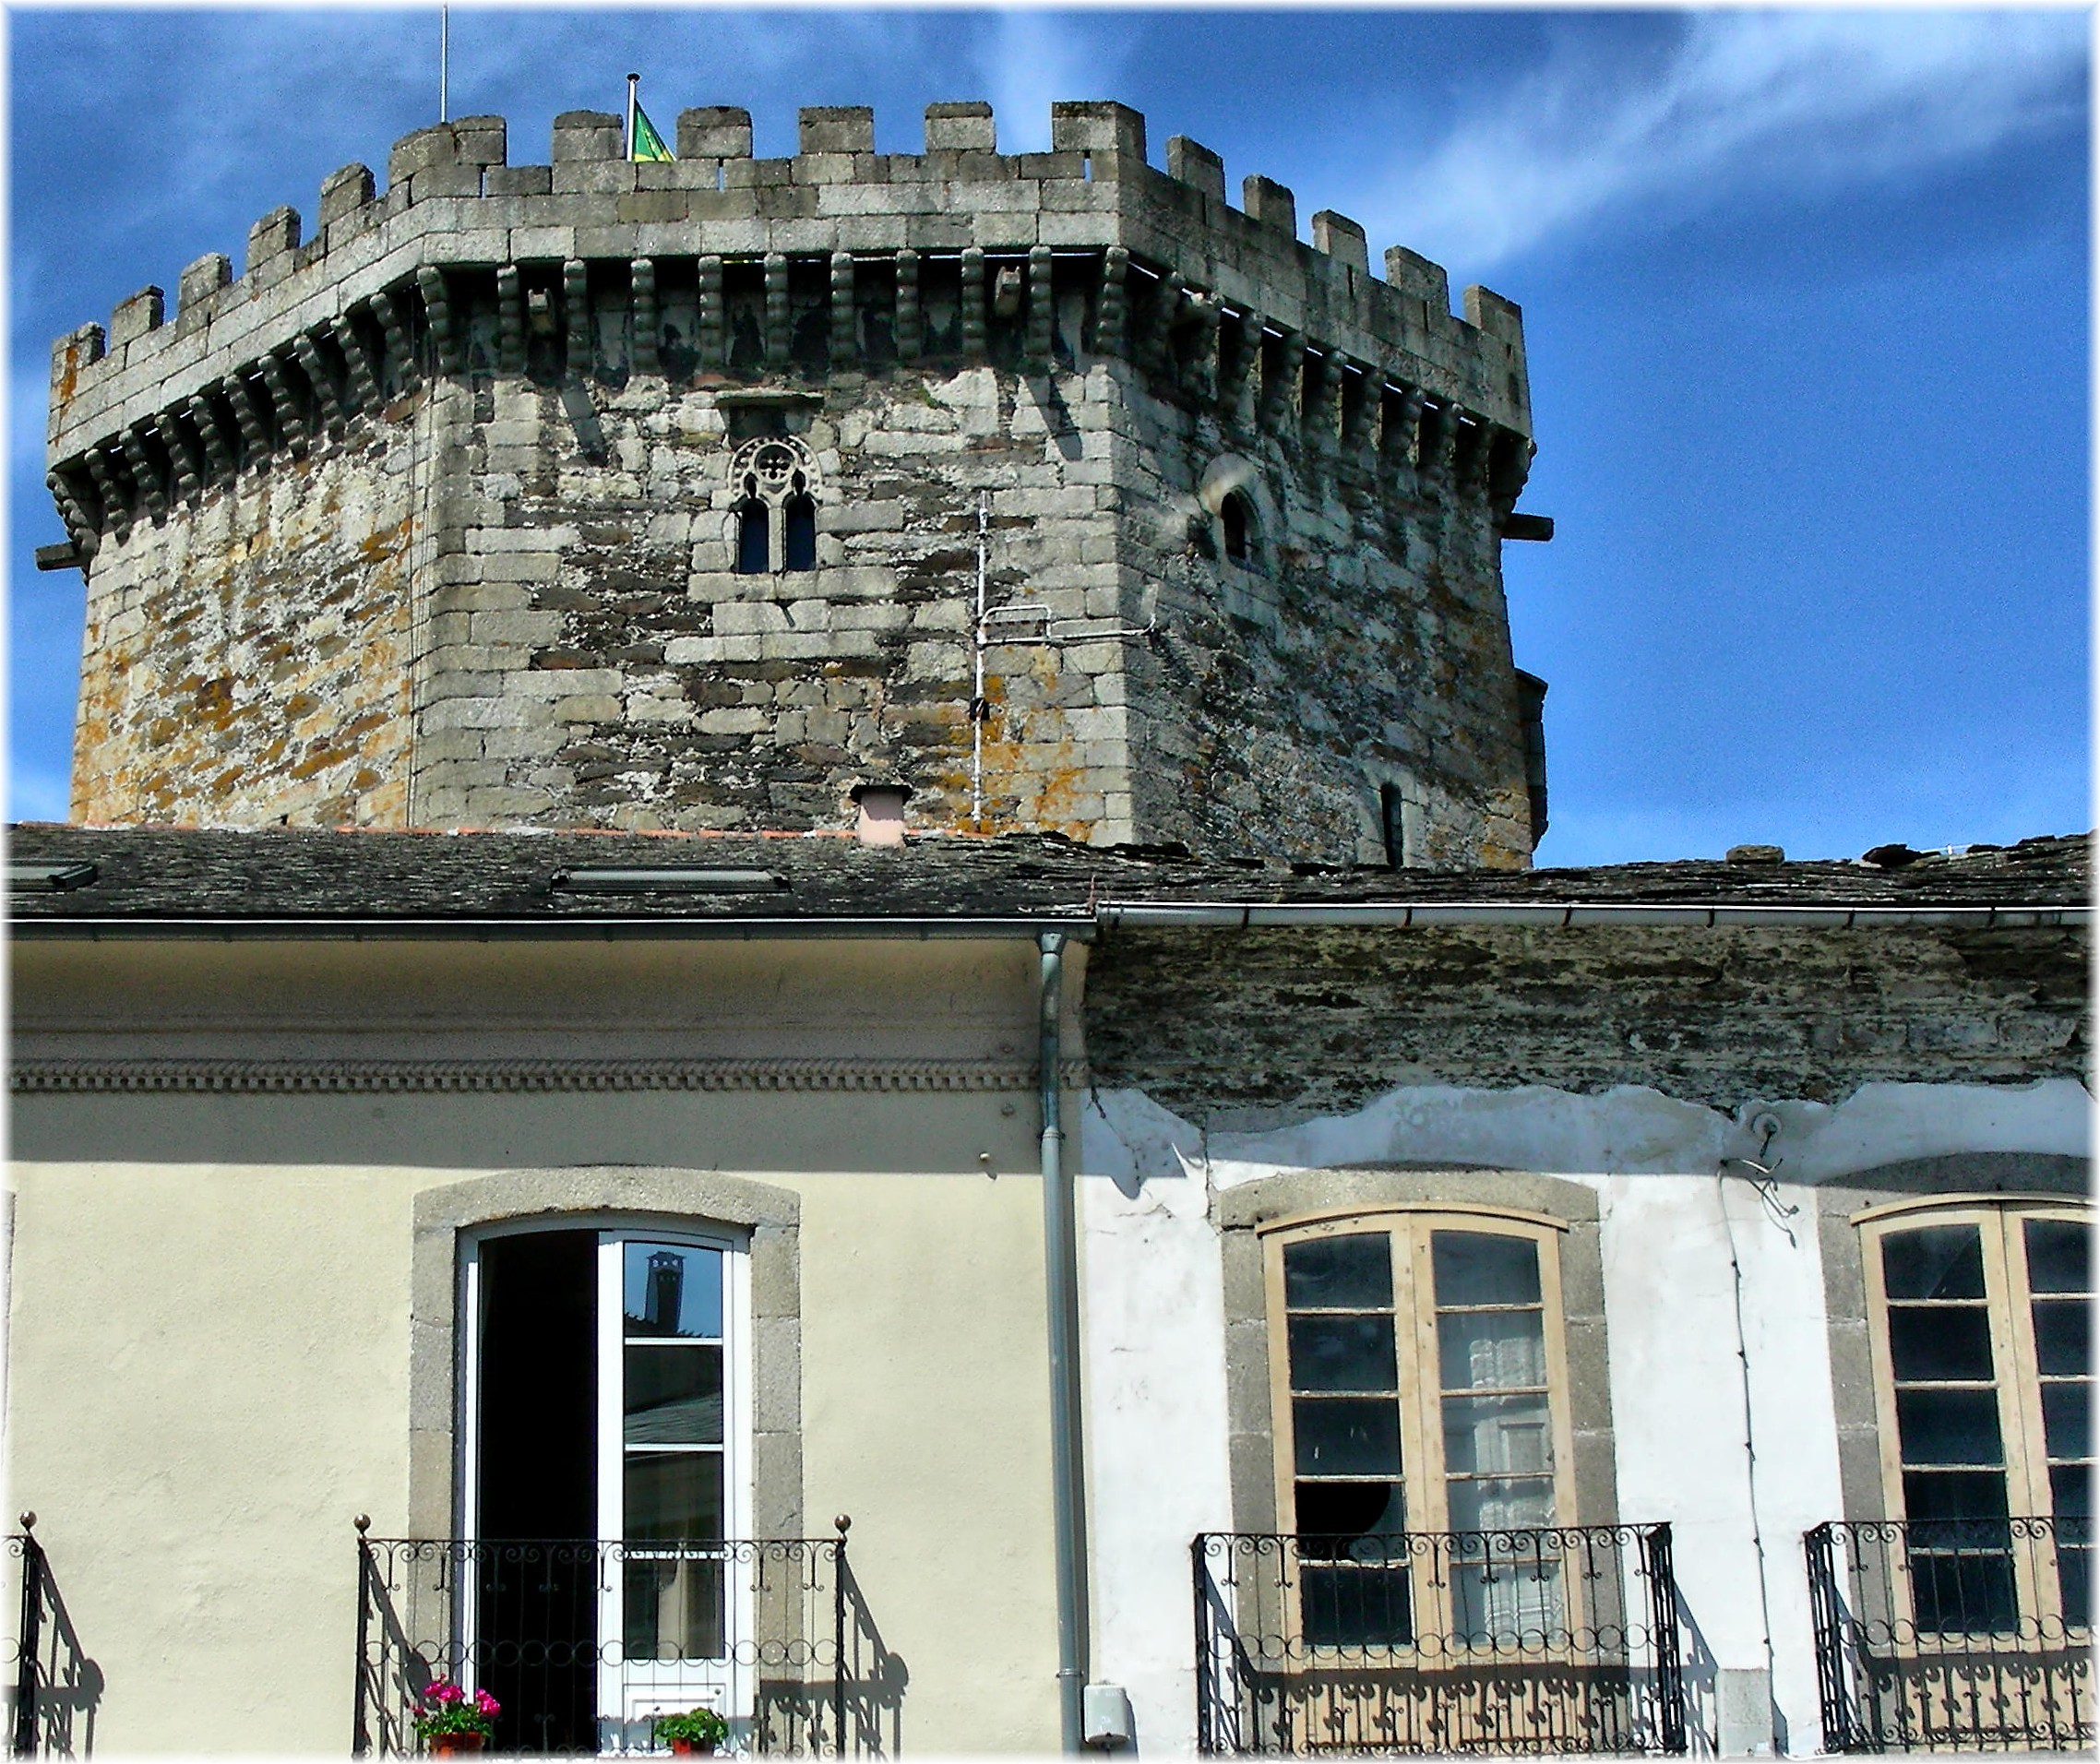
architecture, house, window, building, urban, europe, tower, landmark, facade, medieval, spain, europa, casa, galicia, piedra, pueblos, estate, pedra, espana, urbana, galiza, vilalba, urbe, pobos, provinciadelugo, castillos, torres, castelos